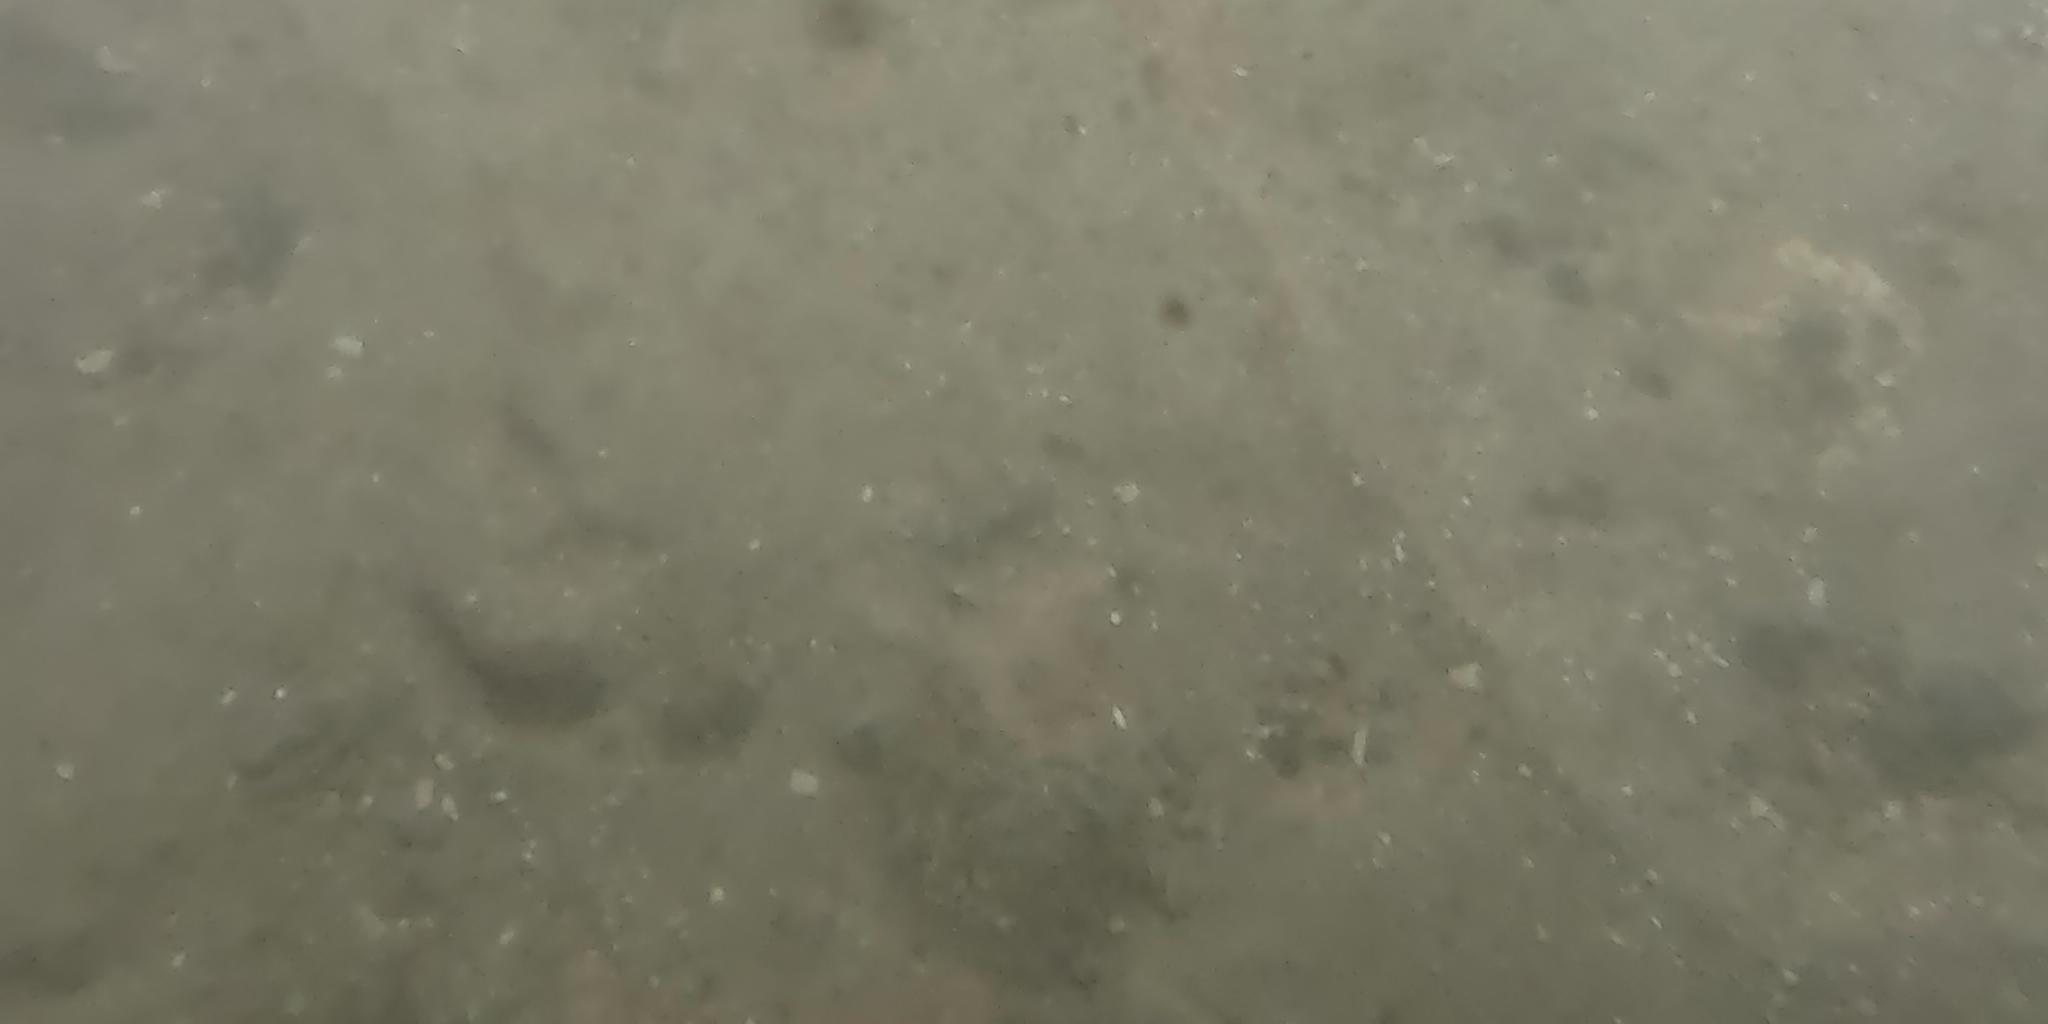
Seabed habitat: stone